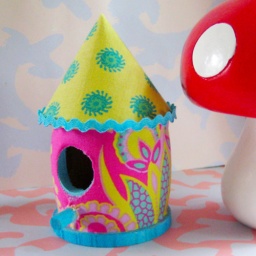
Another cute little house - this one decorated in fabric.